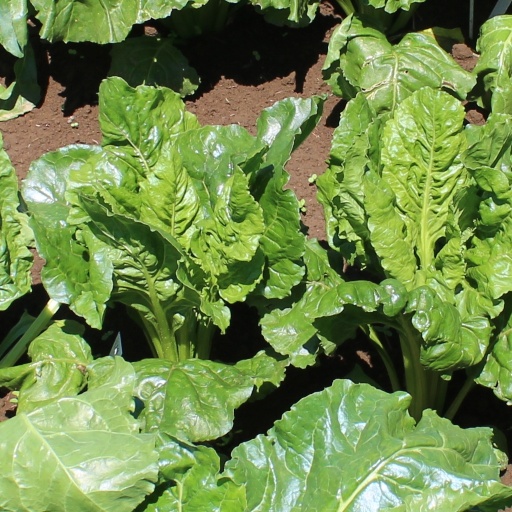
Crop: sugar beet